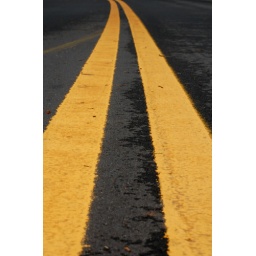
for assignment 1: vanishing pointstaken in the middle of a road at stone mountain park